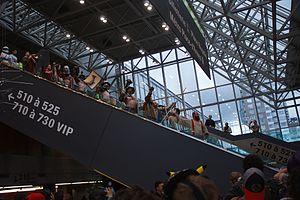
Le Comiccon de Montréal est un festival de bande dessinée lancé en 2006 sous le nom de « Comic-Con de Montréal ». L'événement présente des bandes dessinées, des jeux, de la science-fiction, de l'horreur, des dessins animés, des objets de collection. Il se tient 2 fois par année au Palais des Congrès du centre-ville de Montréal, le plus grand « Comic-Con » se déroulant en juillet sur 3 jours. Les mêmes organisateurs organisent également un « Mini-Con » plus petit d'un ou deux jours, traditionnellement organisé à la fin de la saison d'automne, début décembre.